Henry Küss

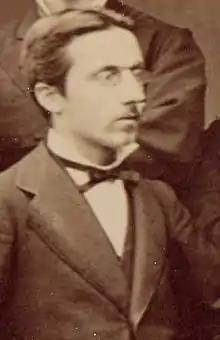
Henry Küss at the École des Mines de Paris

Henry Küss (or Henry Kuss, sometimes Henri Küss, 19 June 1852 – 22 November 1914) was a French mining engineer.